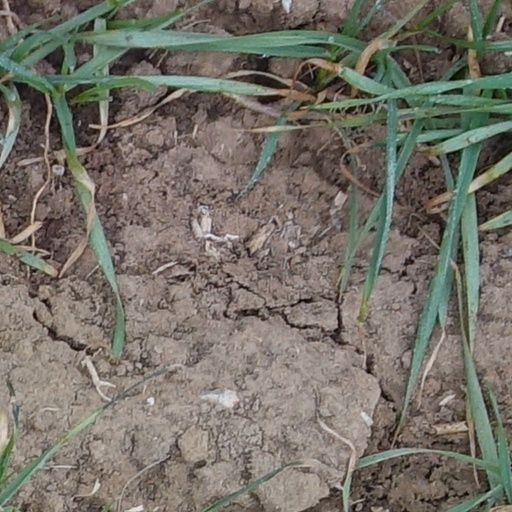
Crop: wheat